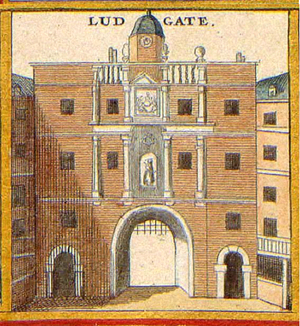
Ludgate était l'une des sept portes historiques de la Cité de Londres.